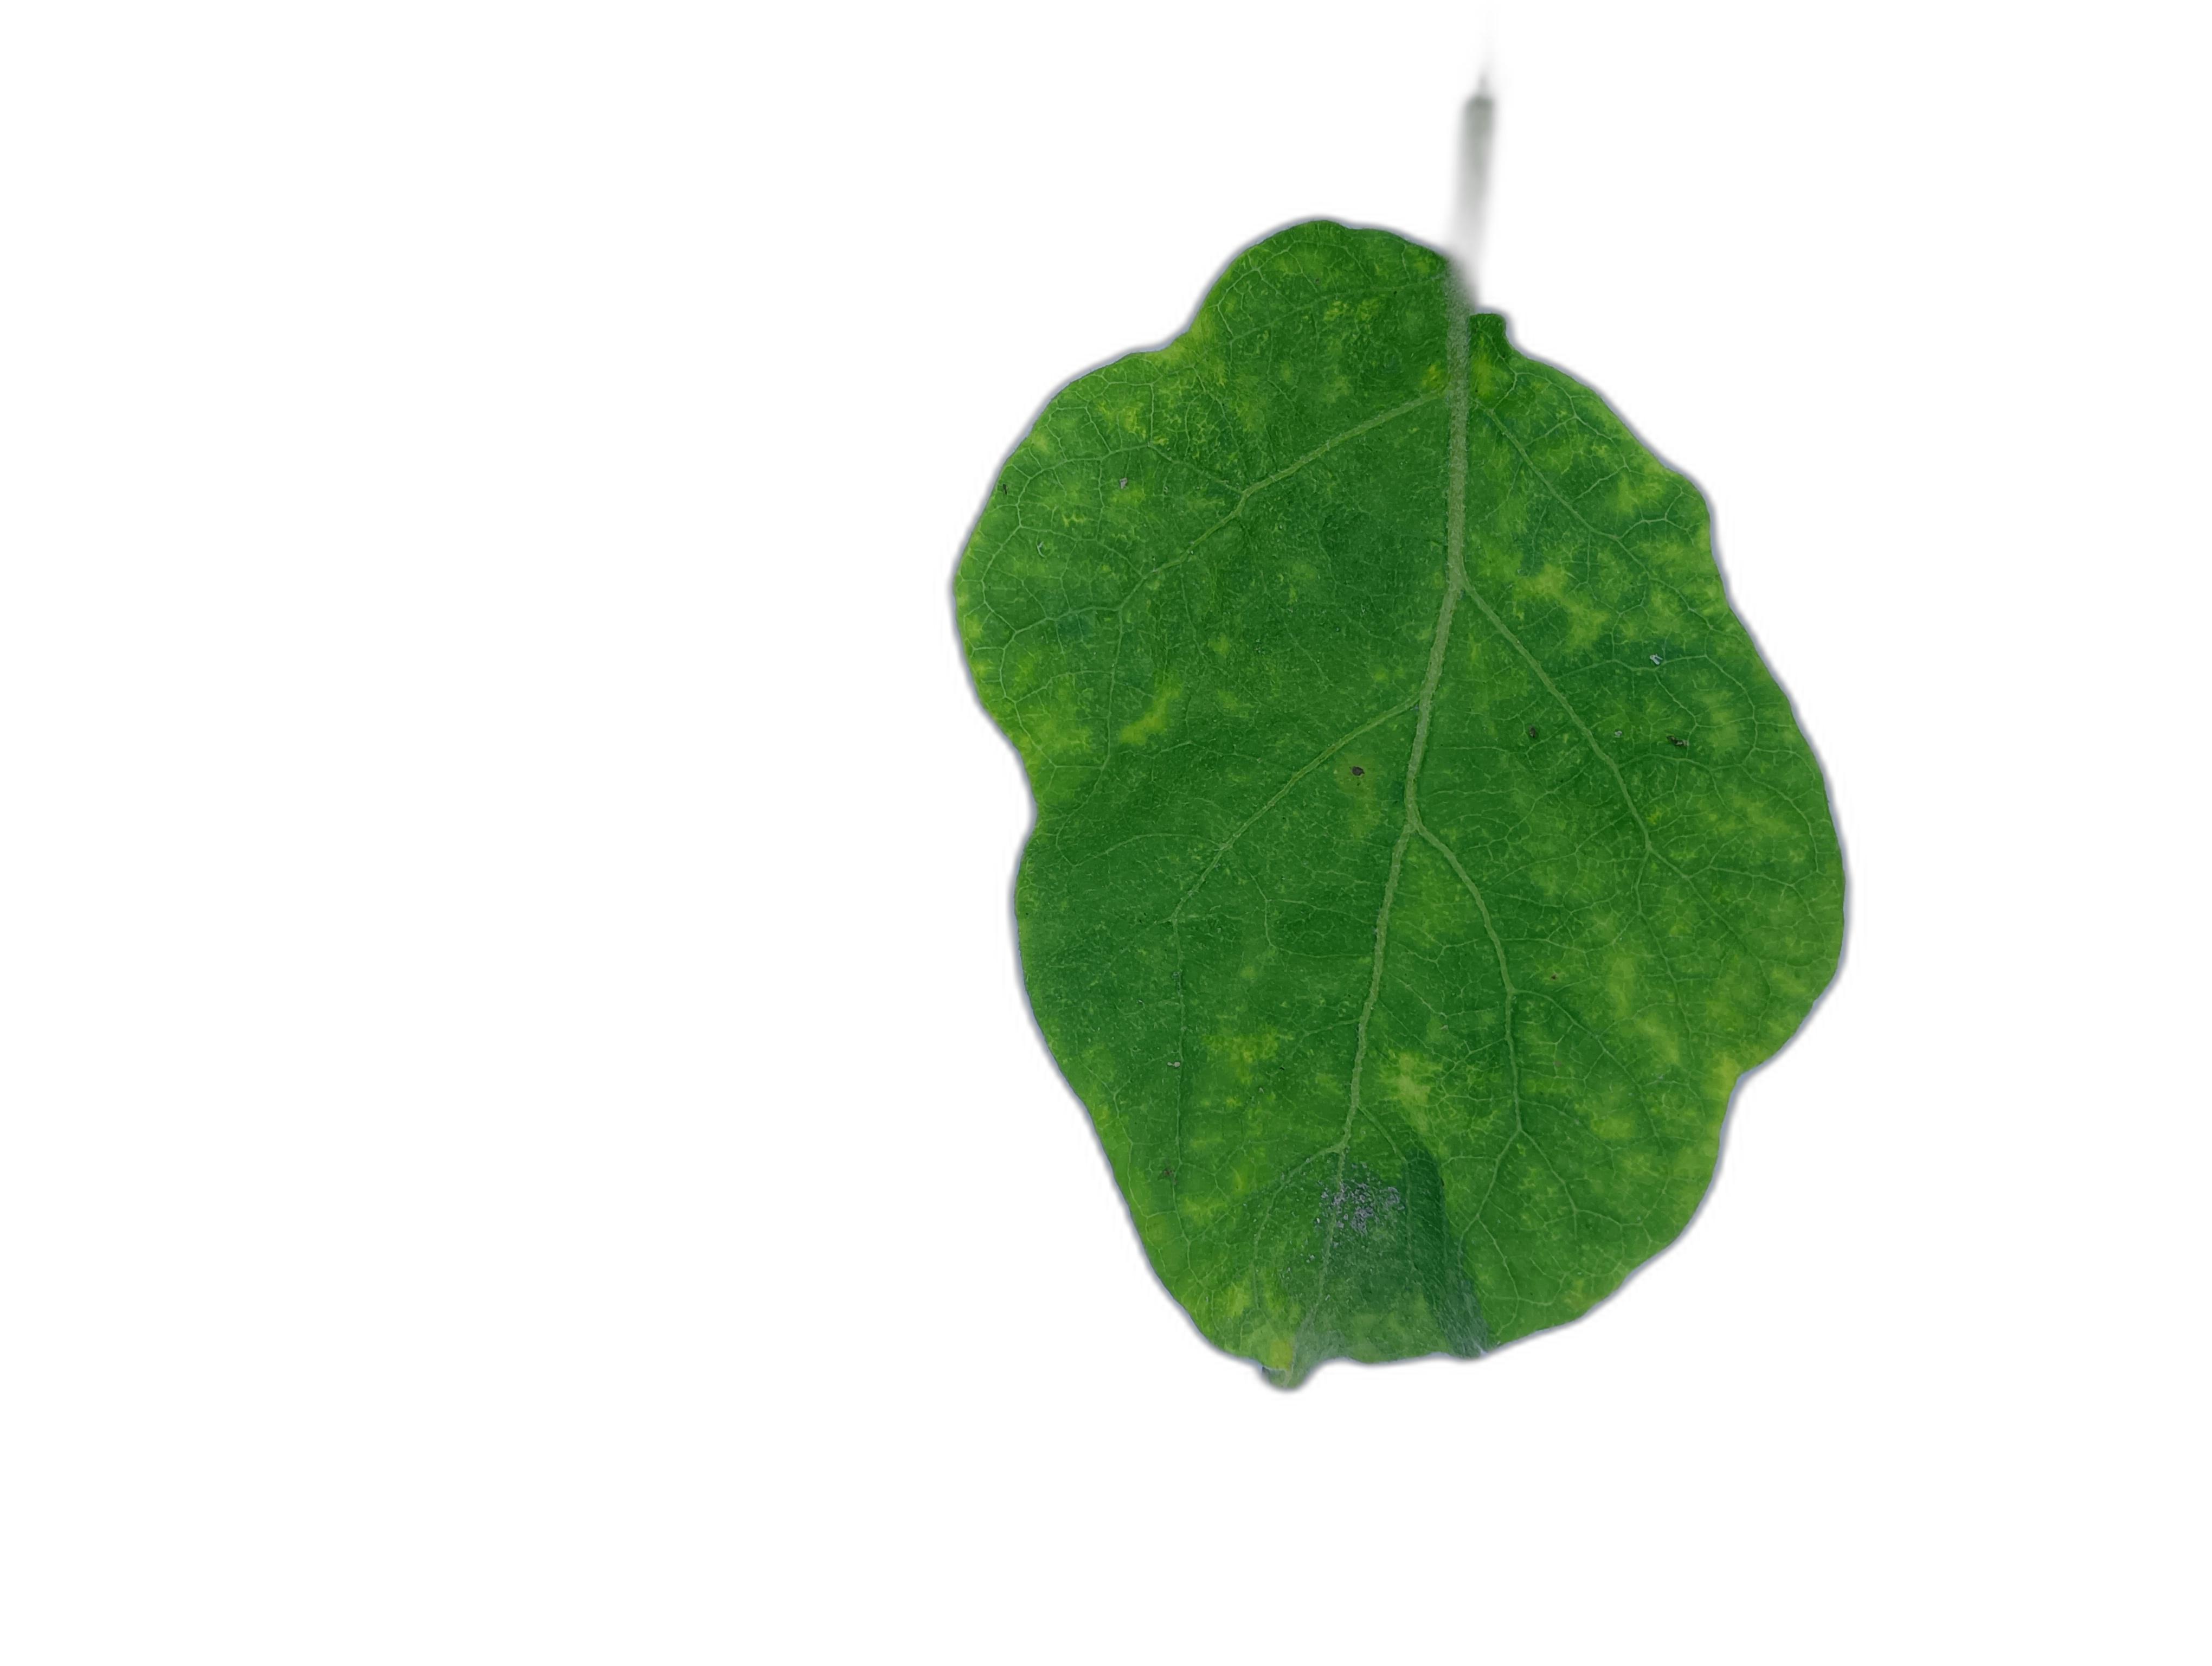
Label: Healthy Leaf